Orange Blossom (film)

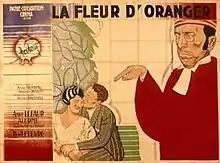

Orange Blossom (French: La fleur d'oranger) is a 1932 French comedy film directed by Henry Roussel and starring André Lefaur, André Alerme and José Noguéro. A son doesn't tell his domineering father that he has recently got married.